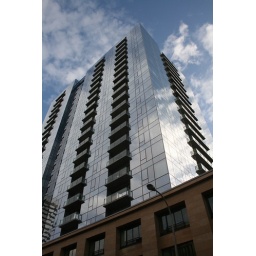
An apartment building with a carriage house in front.